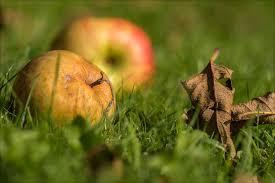
Label: apples